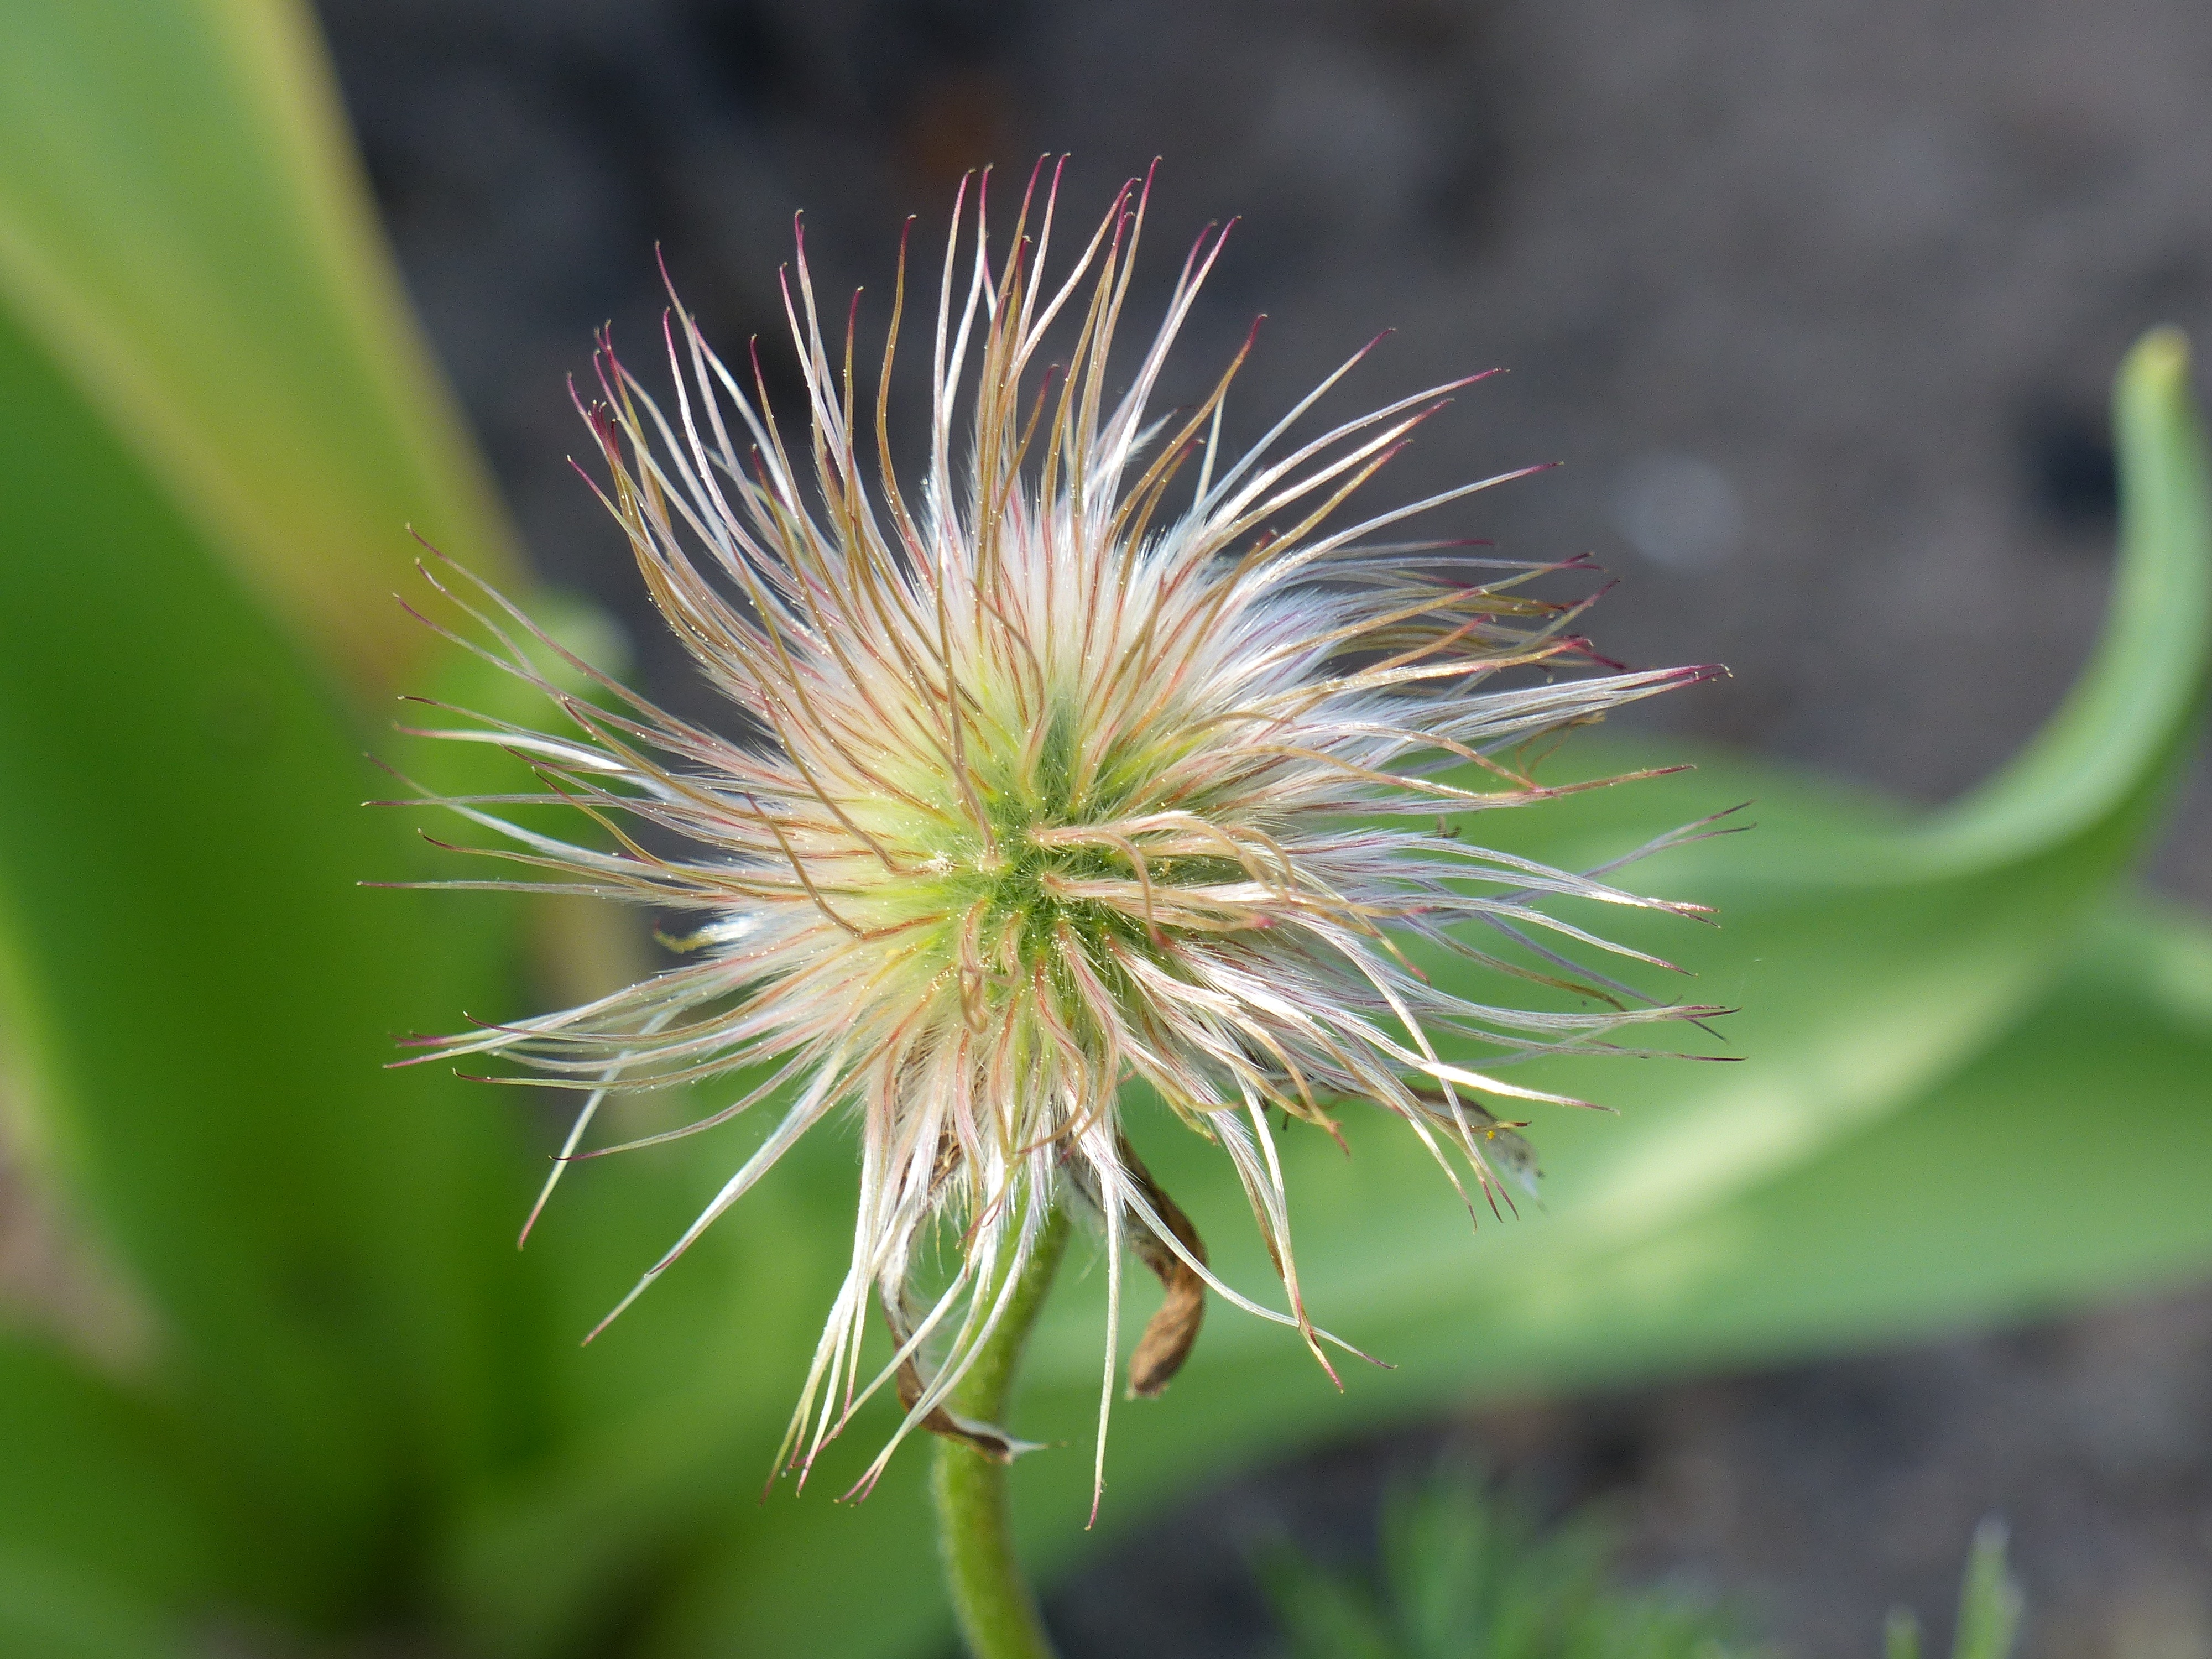
nature, grass, plant, photography, flower, spring, green, produce, botany, garden, flora, wildflower, close up, seedpod, thistle, macro photography, flowering plant, daisy family, plant stem, land plant, thorns spines and prickles